Daniel of Galicia

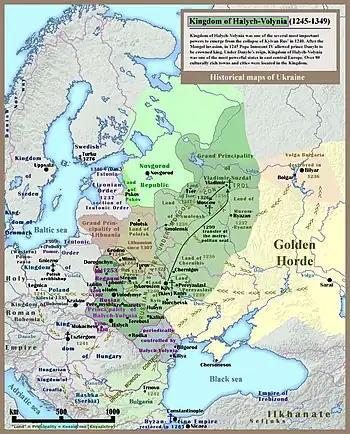
Territorial boundaries of the Kingdom of Galicia–Volhynia (1245–1349).

In 1239, with the advancing Mongols, Michael of Chernigov, the grand prince of Kiev, who was married to Daniel's sister, quickly left Kiev and petitioned Daniel for help. Daniel dispatched his "voivode", Dmytro, to defend the city. However, after a long siege, its walls were breached and, despite fierce fighting within the city, Kiev fell on 6 December 1240 and was largely destroyed. Early in the next year, April 1241, the Mongols passed through Galicia and Volhynia, destroying Halych and advancing on Poland and Hungary. Daniel and Vasylko fled to Poland, and eventually moved their capital from Halych to Kholm (modern Chełm) in late 1240 or early 1241. In his absence, Daniel appointed boyar Dobroslav Suddych to distribute lands to fellow Galician boyars in Kolomyia, but when the latter in early 1241 began allotting them to Chernigov boyars instead (possibly in collaboration with the Olgovichi prince Rostislav Mikhailovich), Daniel summoned him to Kholm and imprisoned him in late 1241.